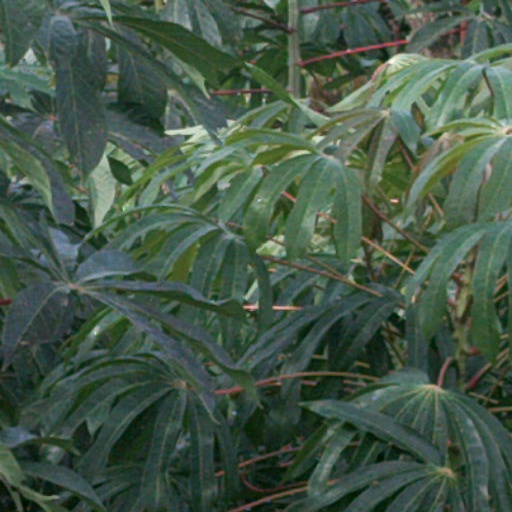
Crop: cassava